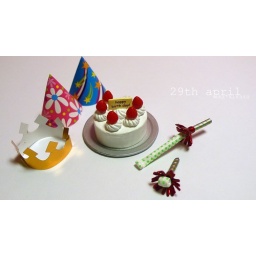
44/365 Toy Project. Birthday cake from 1st dessert in making series. Party attire from Mini Sweets series